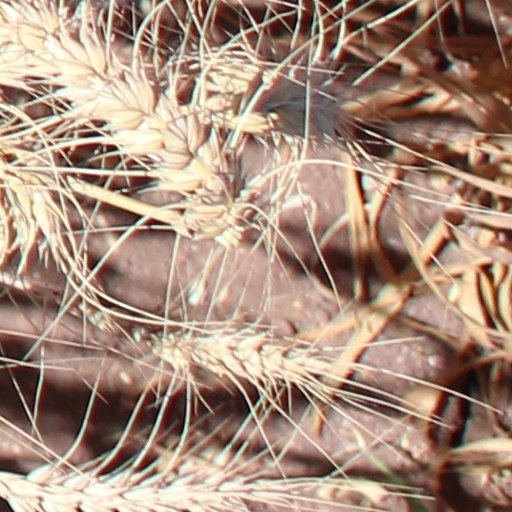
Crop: wheat